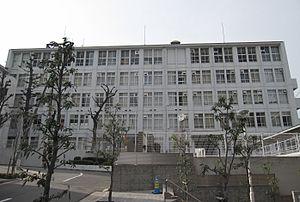
Le Lycée Préfectoral de Shimizudani est une école secondaire publique prestigieuse, située dans l'arrondissement Tennōji-ku, à Osaka, au Japon.